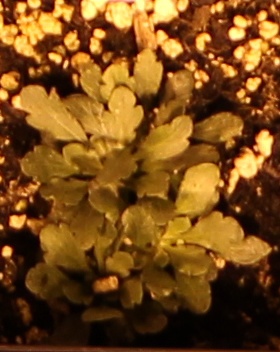
Label: Horseweed